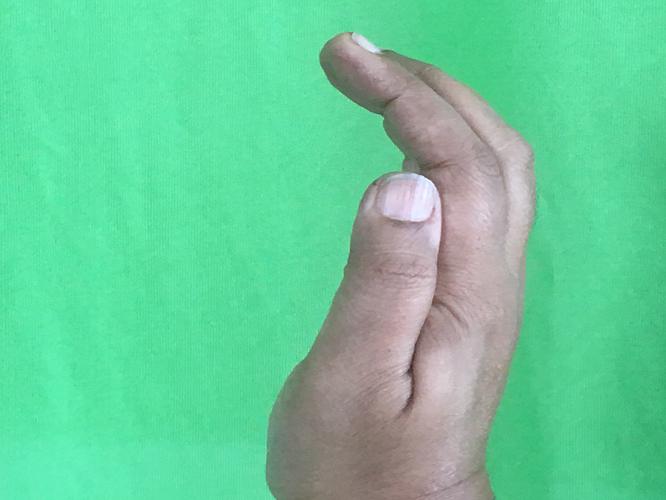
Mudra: Sarpasirsha
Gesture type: single_hand